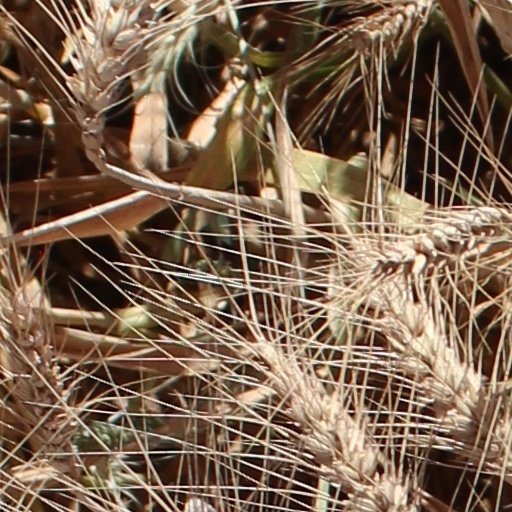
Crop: wheat